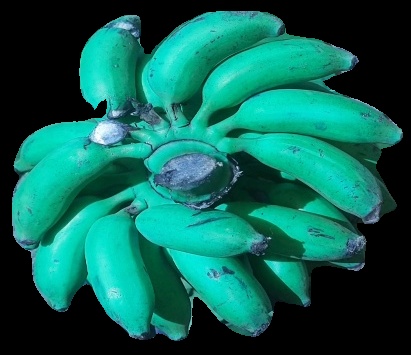
Variety: elakki-bale
Grade: grade3